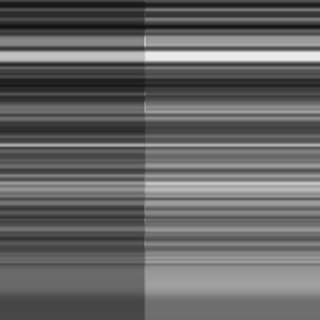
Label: sugarcane_bacterial_blight